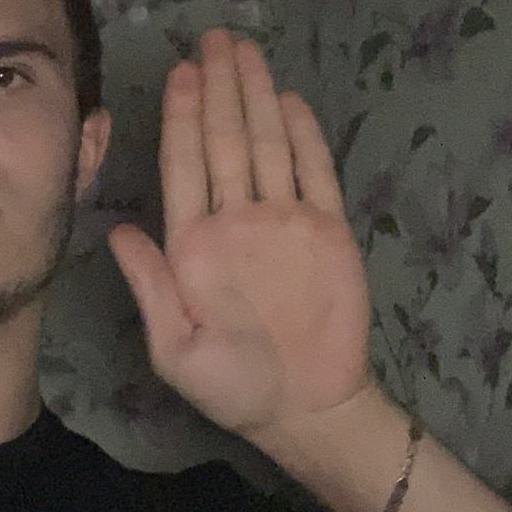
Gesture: stop